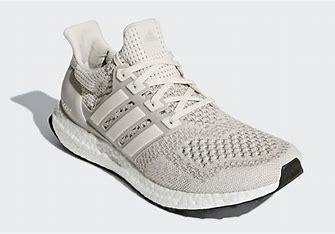
Brand: Adidas
Model: Ultraboost 1